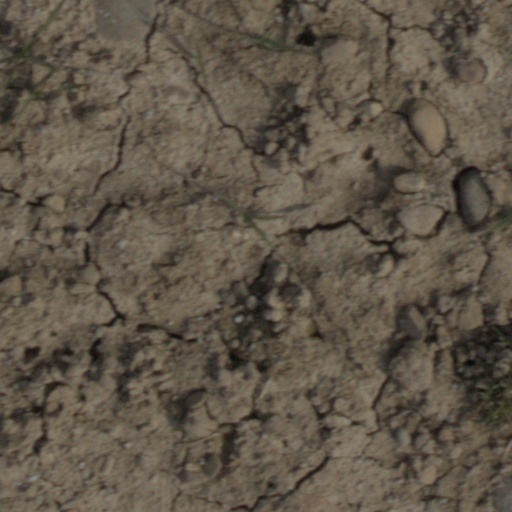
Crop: wheat